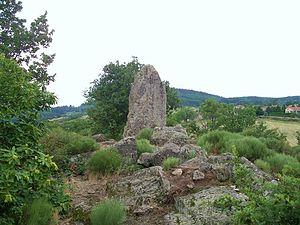
Menhir du Flat à Colombier (Loire)
Cet article présente la liste des sites mégalithiques de la Loire, en France.
Colombier est une commune française située dans le département de la Loire, en région Auvergne-Rhône-Alpes.